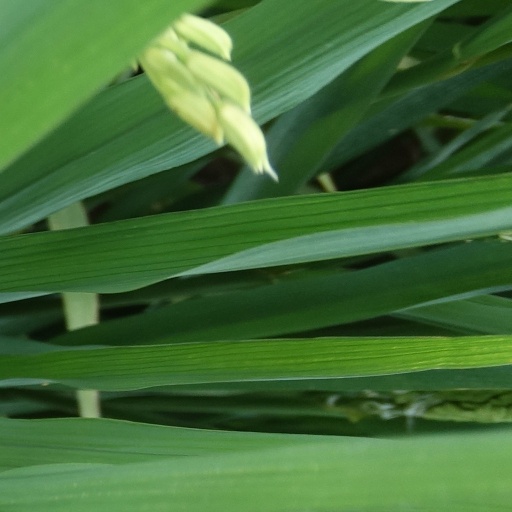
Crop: rice